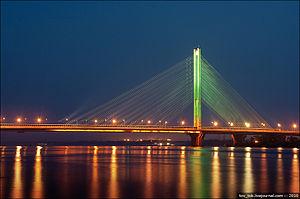
Le Métro de Kiev dessert une grande partie du territoire de la capitale de l'Ukraine. Ce métro de trois lignes s'étend sur 67,5 km et comprend 52 stations.